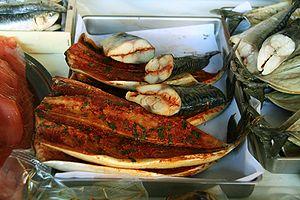
L’escabèche est une marinade à base d’huile et de vinaigre. Elle est utilisée principalement en Espagne, France, Portugal, Afrique du Nord, ainsi que dans les régions ayant eu un lien culturel durable avec l'Espagne : Amérique latine, Philippines, Naples : alla scapece.